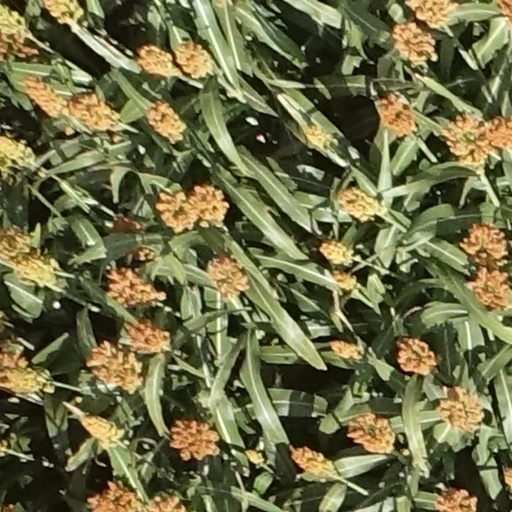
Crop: sorghum